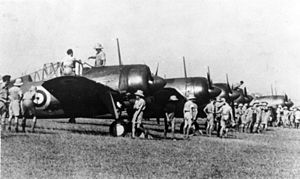
Slaget om Singapore / Luftkrigen
Brewster Buffalo-kampfly i Sembawang Airfield.
"Slaget om Singapore blev udkæmpet i Sydøstasien under 2. verdenskrig, da Kejserriget Japan invaderede de Allieredes fæstning i Singapore. Singapore var den største britiske militærbase i Fjernøsten og fik tilnavnet ""Østens Gibraltar"". Kampene i Singapore varede fra den 8. til den 15. februar 1942.